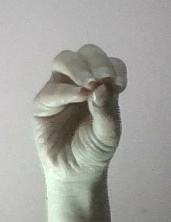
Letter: ha